Miguel Purugganan

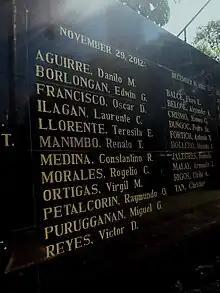
Detail of the Wall of Remembrance at the Bantayog ng mga Bayani, showing names from the 2012 batch of Bantayog Honorees, including that of Miguel Purugganan.

In recognition of his efforts, his name is inscribed on the Wall of Remembrance at the Bantayog ng mga Bayani in Quezon City, which honors the heroes and martyrs who fought the Marcos dictatorship.